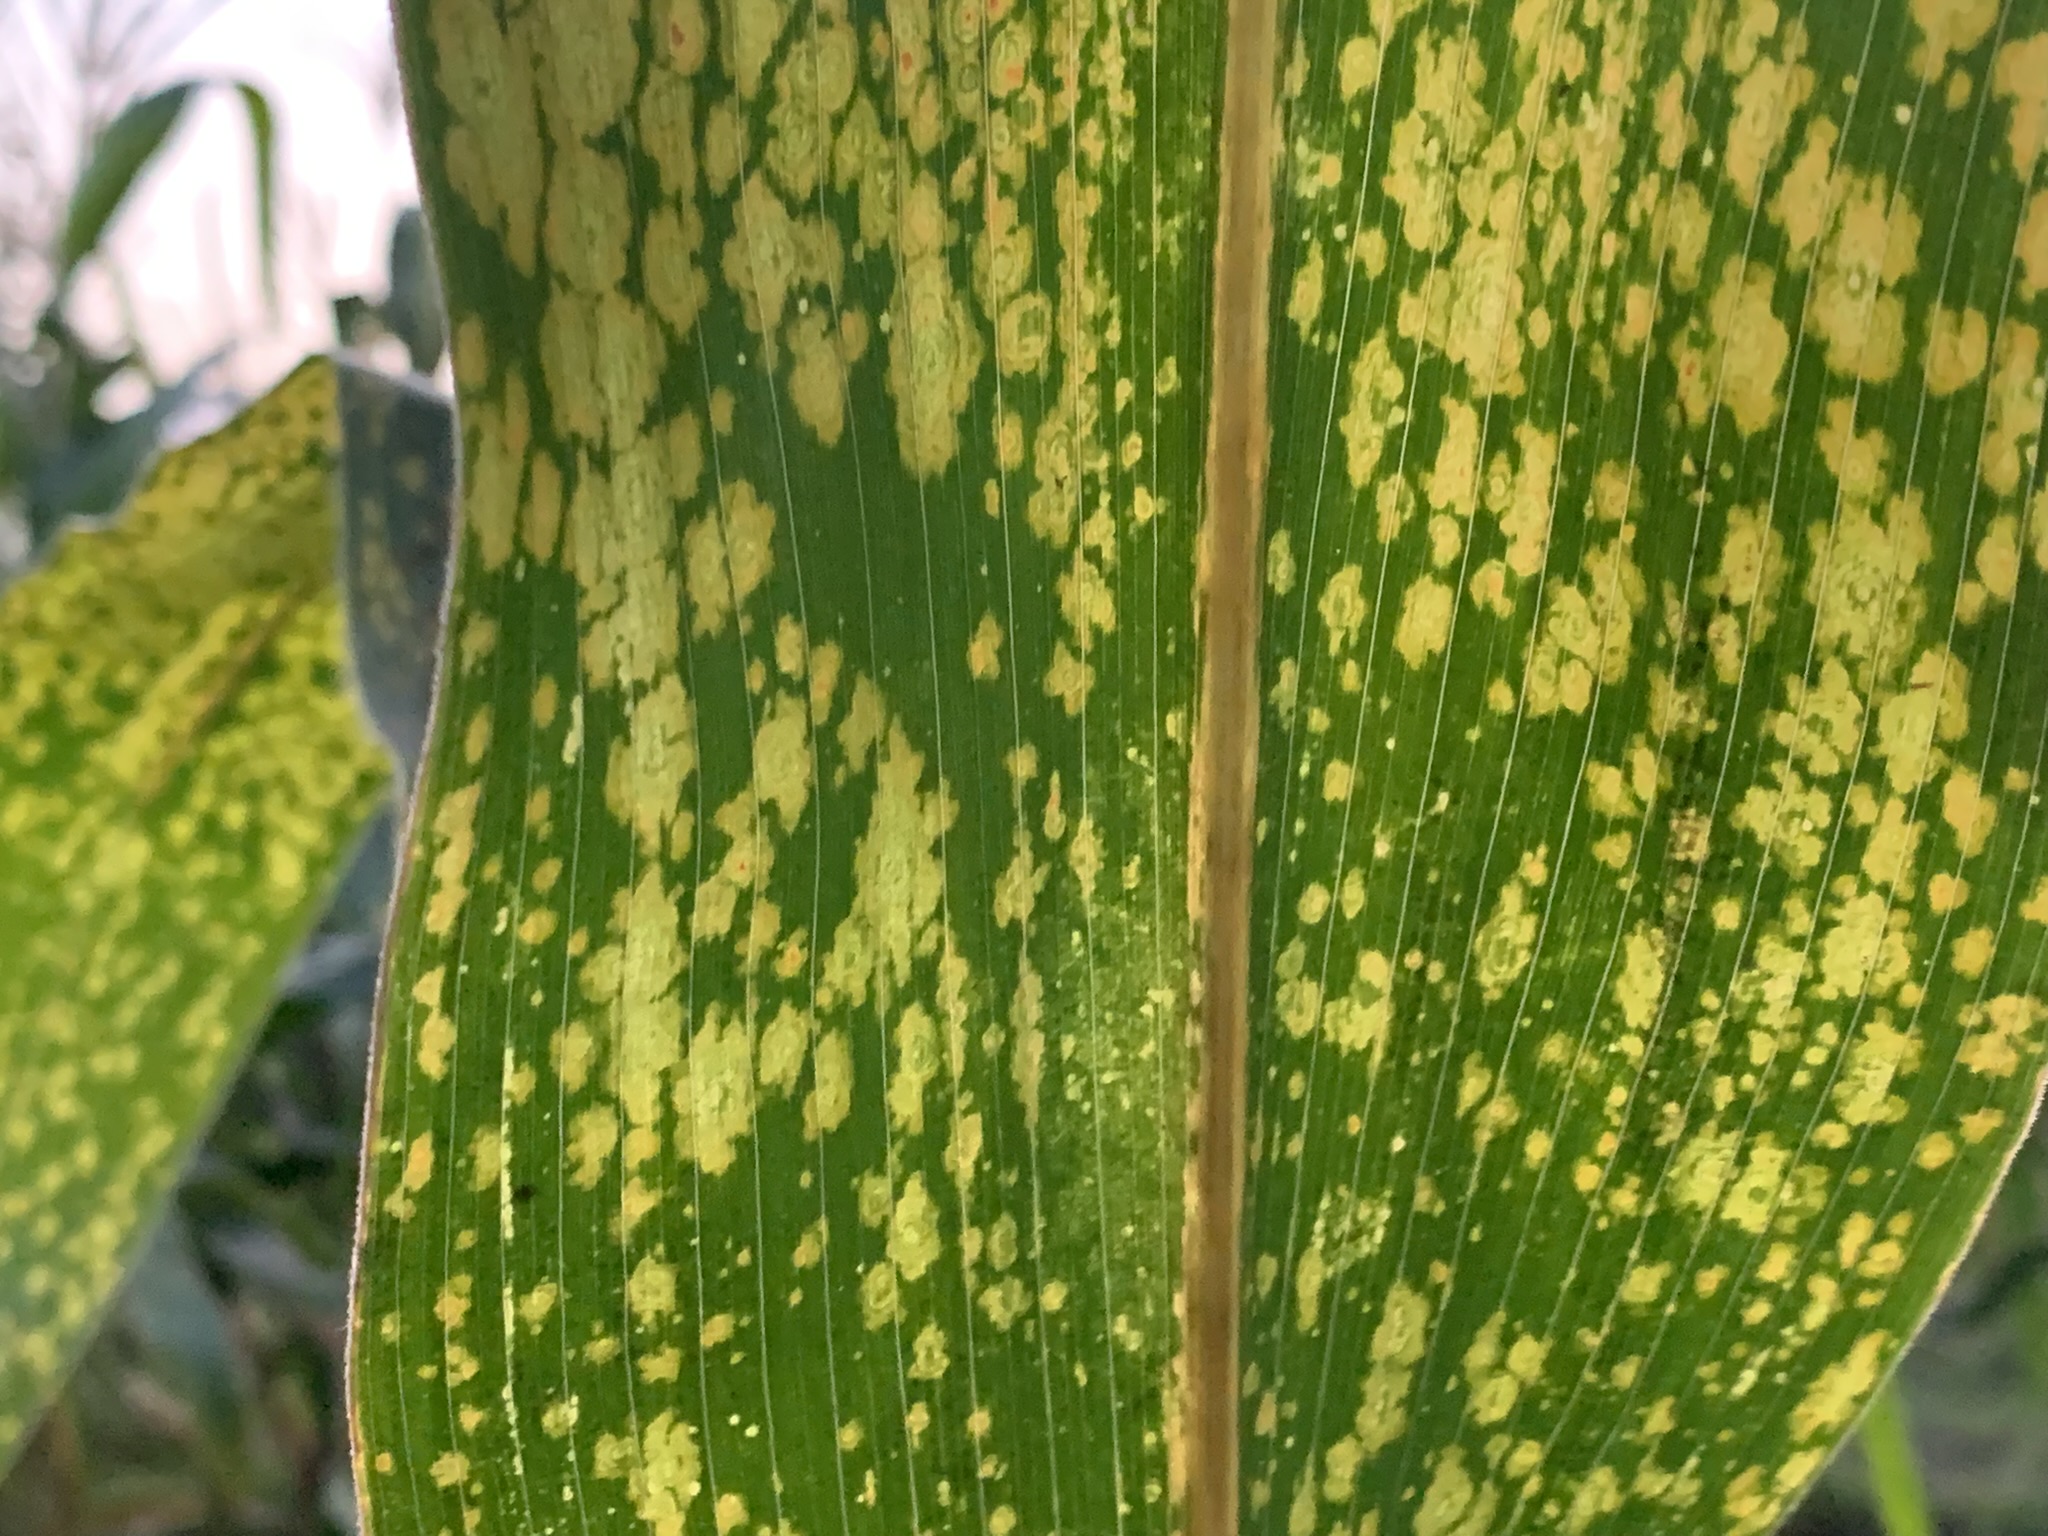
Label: MLN